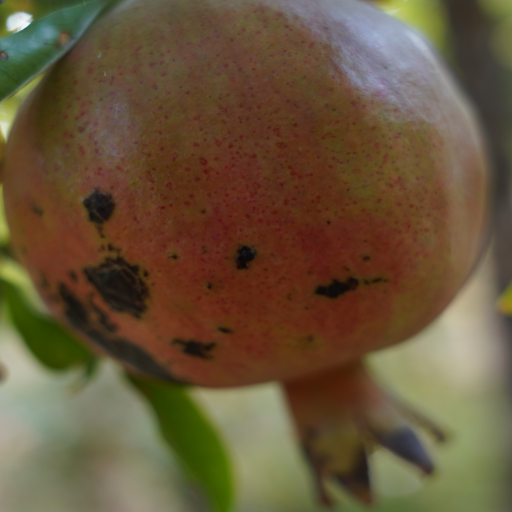
Label: Colletotrichum spp